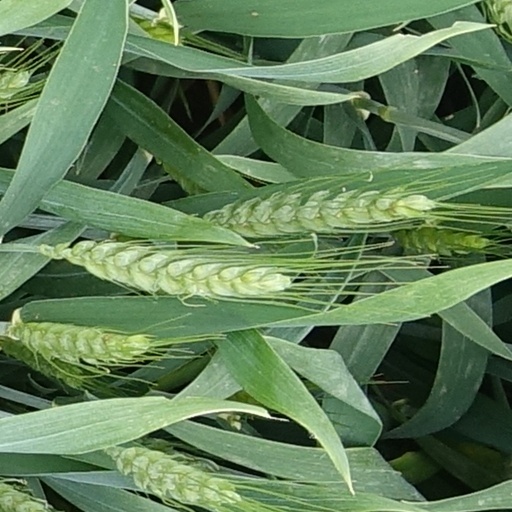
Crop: wheat